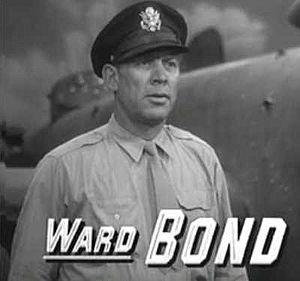
Ward Bond est un acteur américain né le 9 avril 1903 à Benkelman, et mort d'une crise cardiaque le 5 novembre 1960 à Dallas.